Empire State Building

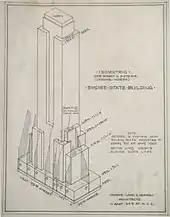
Architectural sketch of heights and allowed building areas

Broadcasting began at the Empire State Building on December 22, 1931, when NBC and RCA began transmitting experimental television broadcasts from a small antenna erected atop the mast, with two separate transmitters for the visual and audio data. They leased the 85th floor and built a laboratory there. In 1934, RCA was joined by Edwin Howard Armstrong in a cooperative venture to test his FM system from the building's antenna. This setup, which entailed the installation of the world's first FM transmitter, continued only until October of the next year due to disputes between RCA and Armstrong. Specifically, NBC wanted to install more TV equipment in the room where Armstrong's transmitter was located.